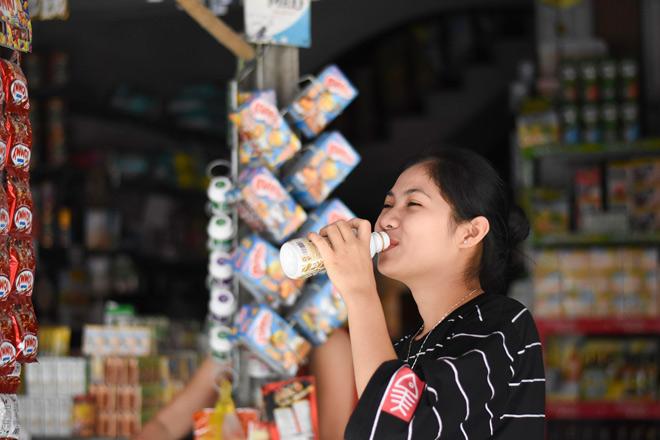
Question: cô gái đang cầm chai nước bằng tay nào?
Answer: cô gái đang cầm chai nước bằng tay trái